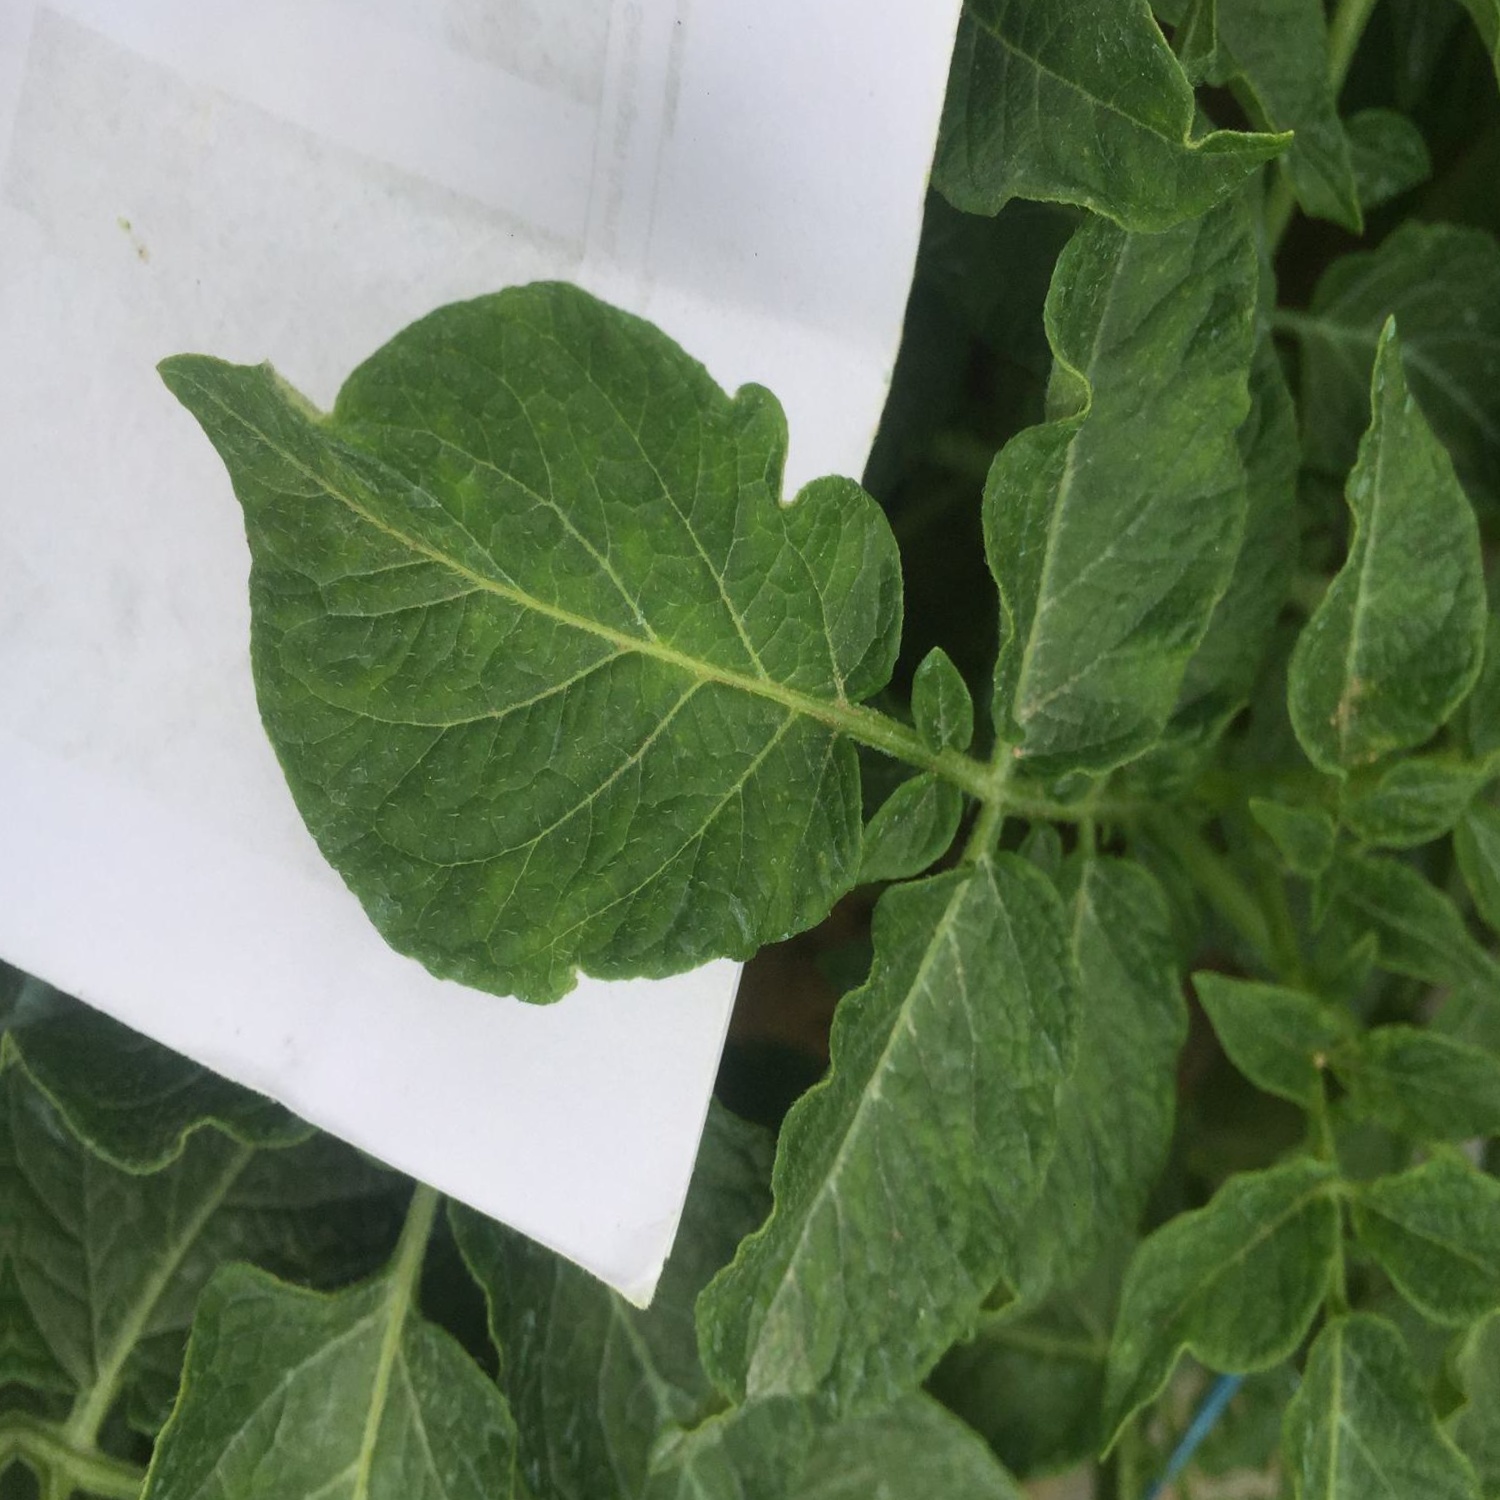
Etiqueta: Virus